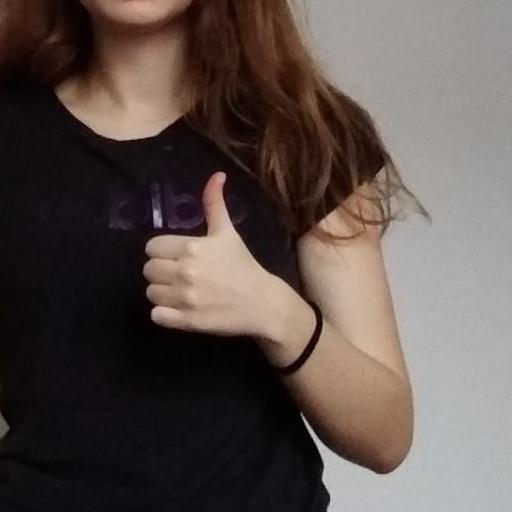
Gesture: like